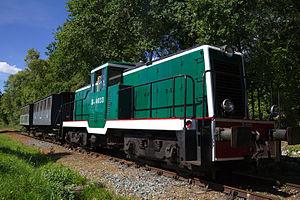
BB General Electric D 4033
La GE 75-ton « Drop Cab » est un locotracteur Diesel-électrique à cabine abaissée pour se conformer au gabarit britannique, produit par General Electric.
Le Train touristique de Guîtres à Marcenais, est un chemin de fer touristique et historique géré par une association loi de 1901 nommée Association des amis du chemin de fer de la vallée de l'Isle. Le train circule du 1ᵉʳ mai au 31 octobre, au départ de la gare de Guîtres, dans le département français de la Gironde, sur une ligne à voie normale de 18 km.